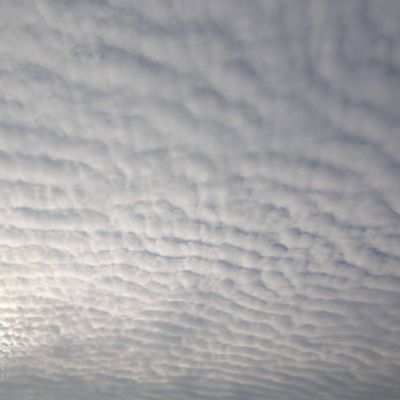
Cloud type: Altocumulus (Ac)